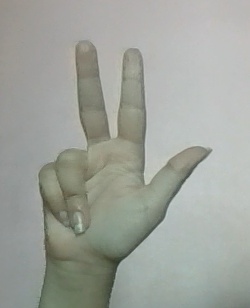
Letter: al